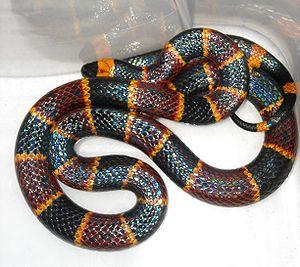
Micrurus est un genre de serpents de la famille des Elapidae. Ce sont des serpents venimeux de type « serpent corail ».